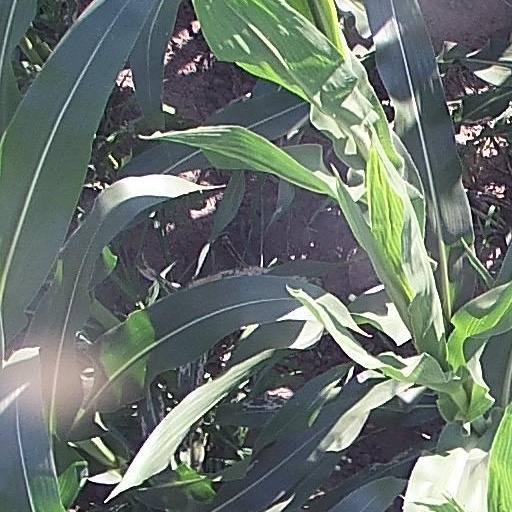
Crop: maize; corn